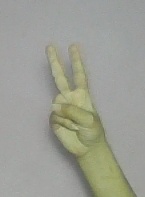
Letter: taa